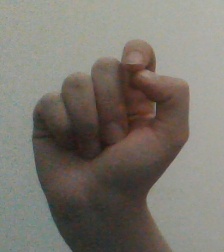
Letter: fa